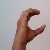
The image shows a hand gesture representing the letter 'C' in Indian Sign Language.